Kurt Vonnegut

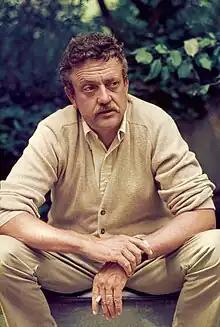
Vonnegut in 1965

Kurt Vonnegut (November 11, 1922 – April 11, 2007) was an American author known for his satirical and darkly humorous novels. His published work includes fourteen novels, three short-story collections, five plays, and five nonfiction works over fifty-plus years; further works have been published since his death.